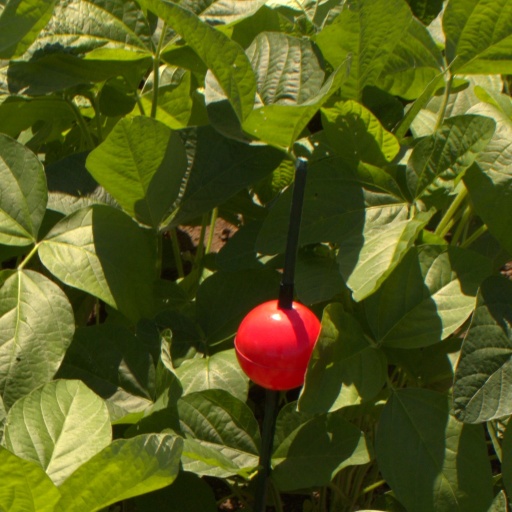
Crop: soybean